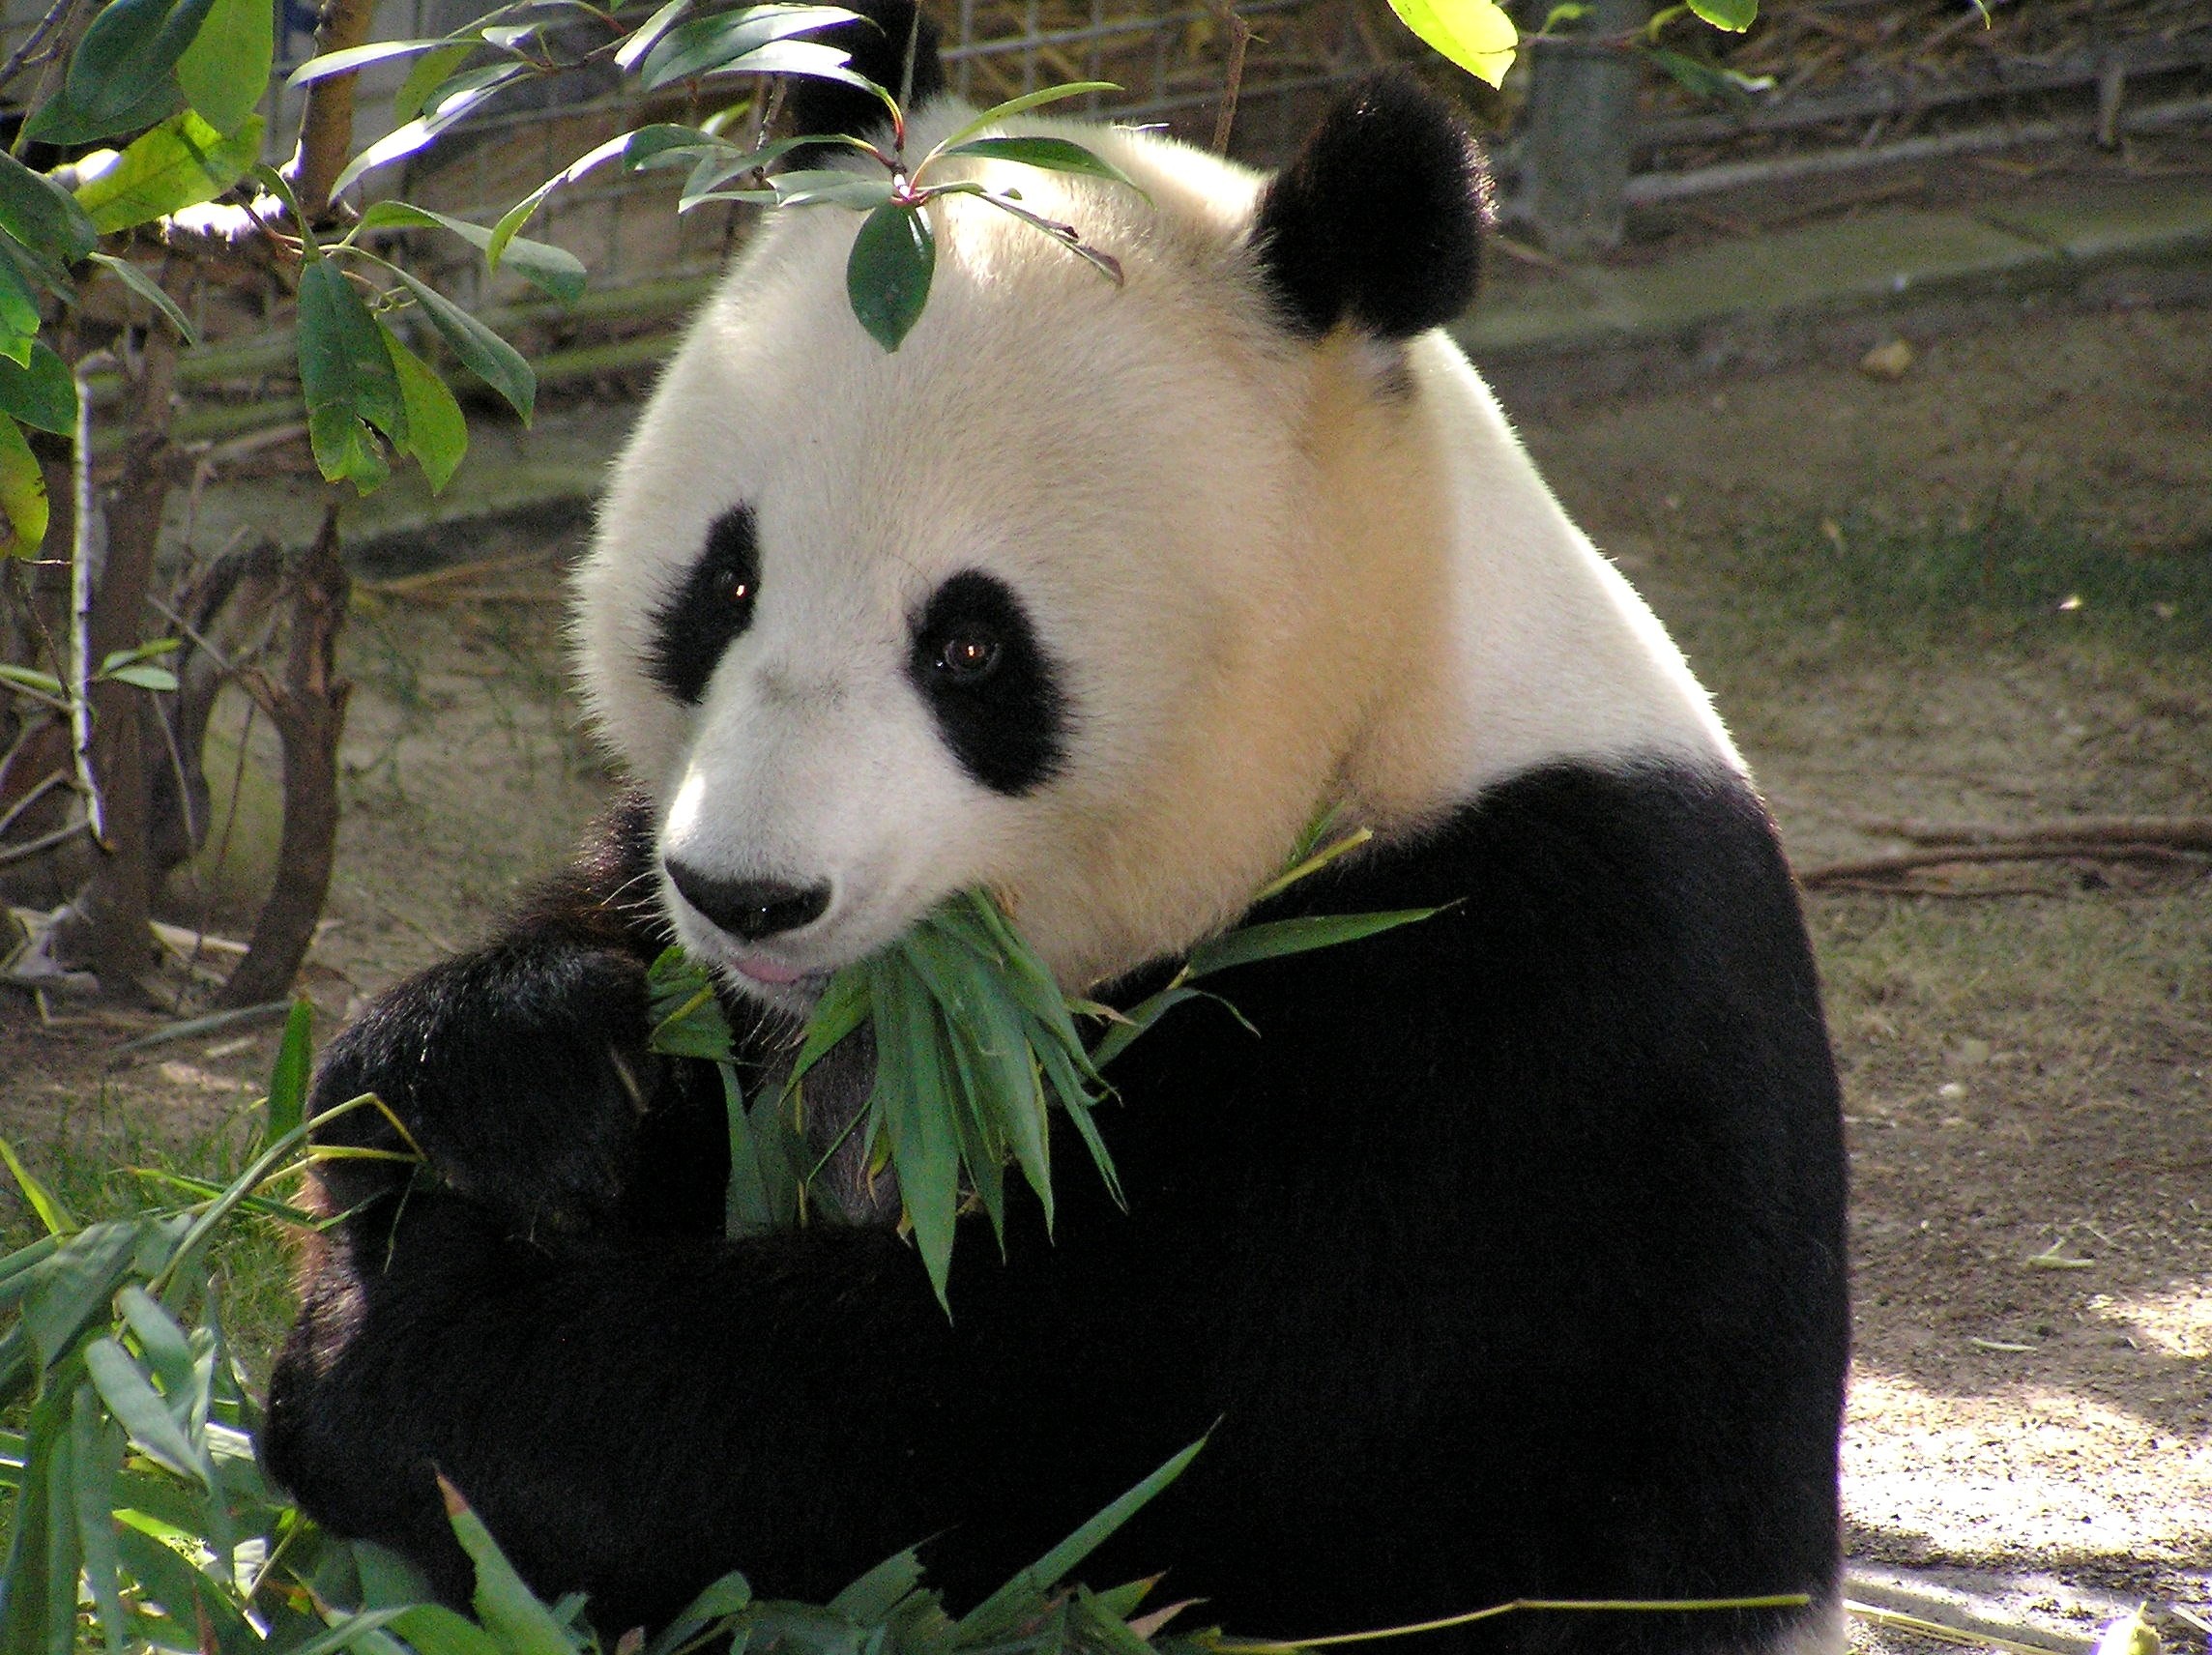
white, bear, wildlife, zoo, mammal, asia, black, fauna, panda, vertebrate, giant panda, dog breed group, american black bear